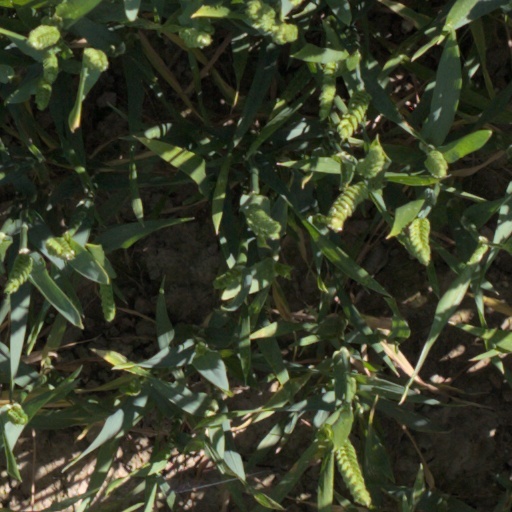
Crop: wheat